Mana Telangana

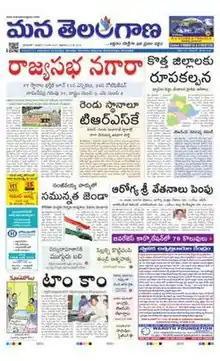
అక్షరం సాక్షిగా ప్రజల పక్షం

Mana Telangana is a registered Telugu language newspaper in the Indian State of Telangana.